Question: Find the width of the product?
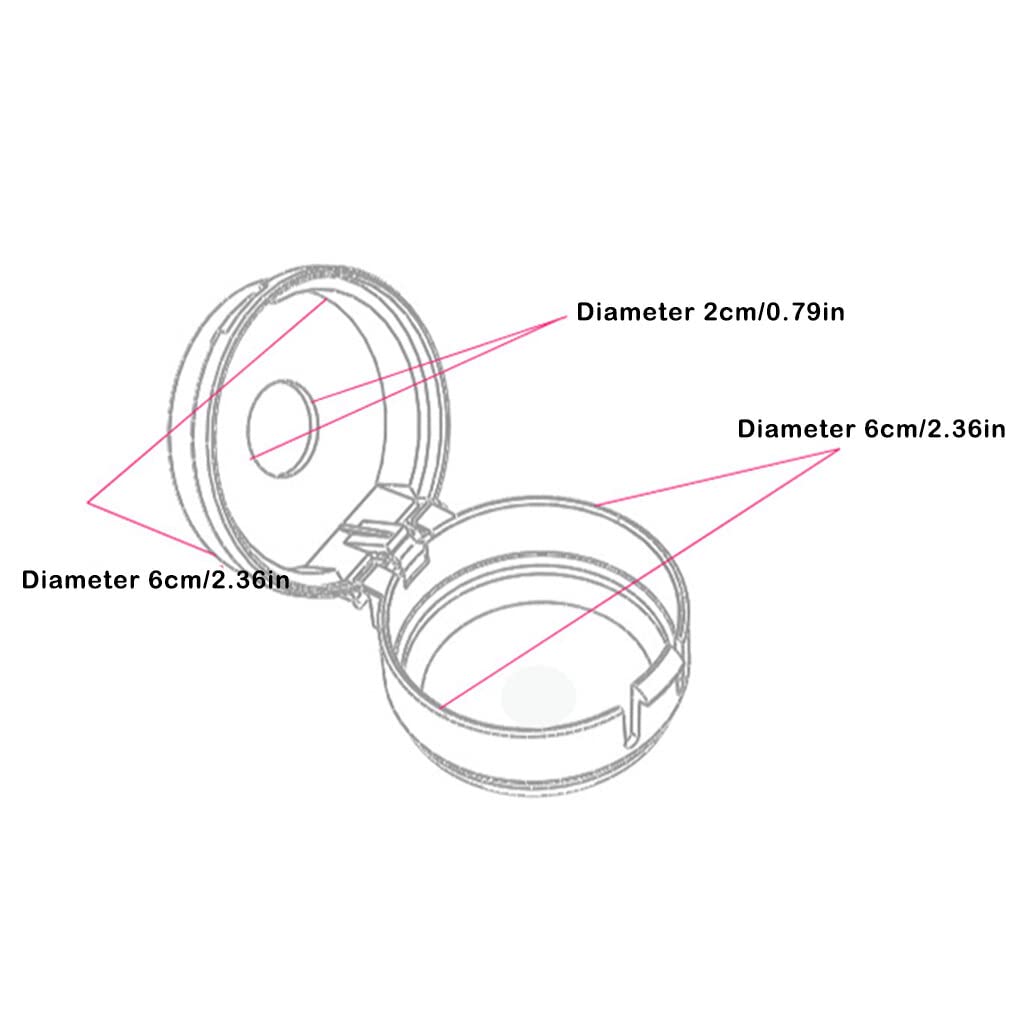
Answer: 6.0 centimetre